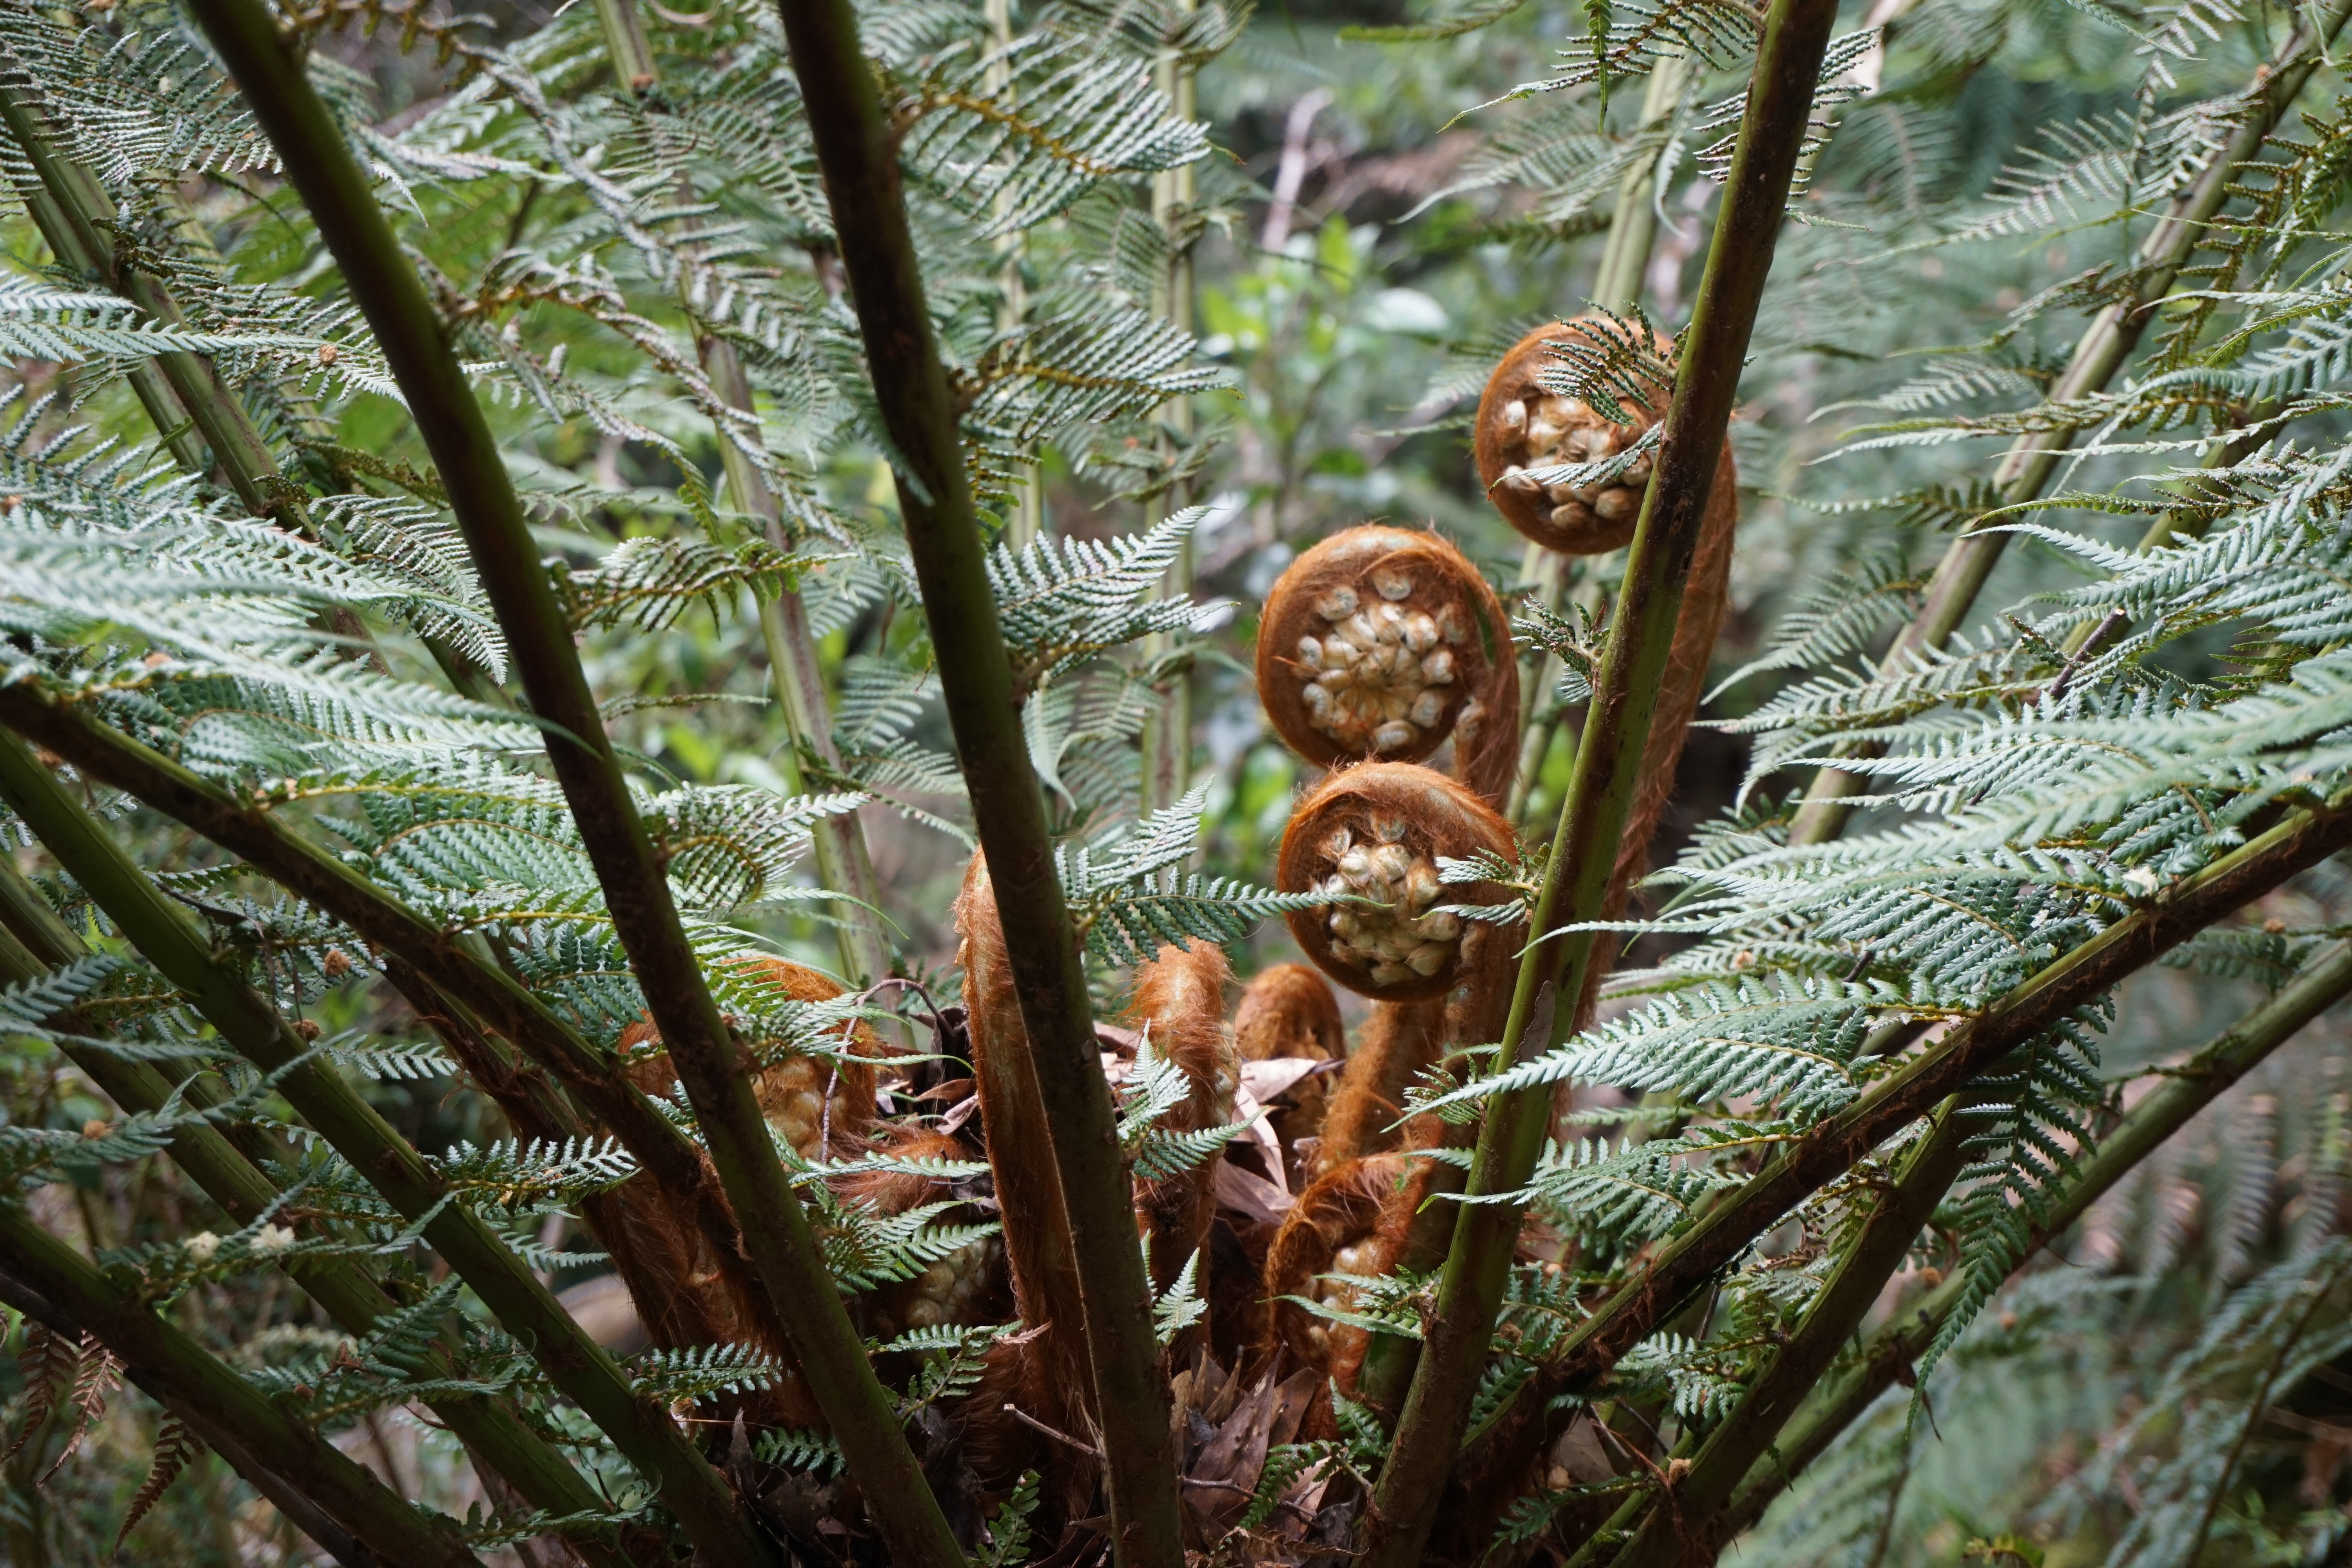
tree, nature, forest, branch, plant, leaf, flower, wildlife, environment, foliage, jungle, botany, flora, fauna, fern, australia, rainforest, victoria, woodland, habitat, tropics, natural environment